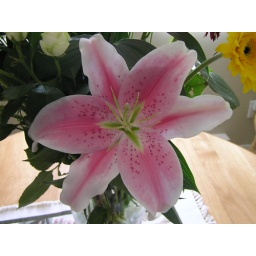
An oriental lily in a bouquet at a family relative's home